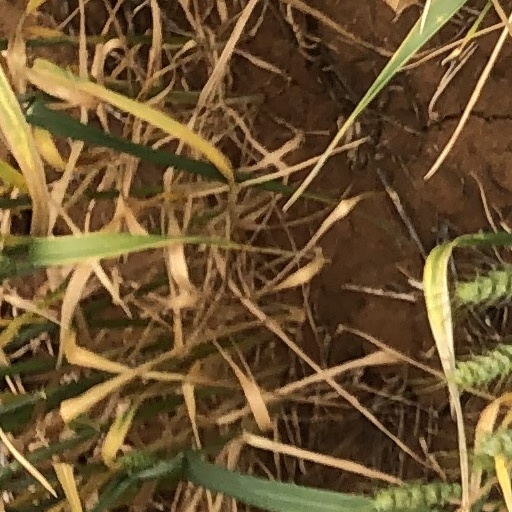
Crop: wheat